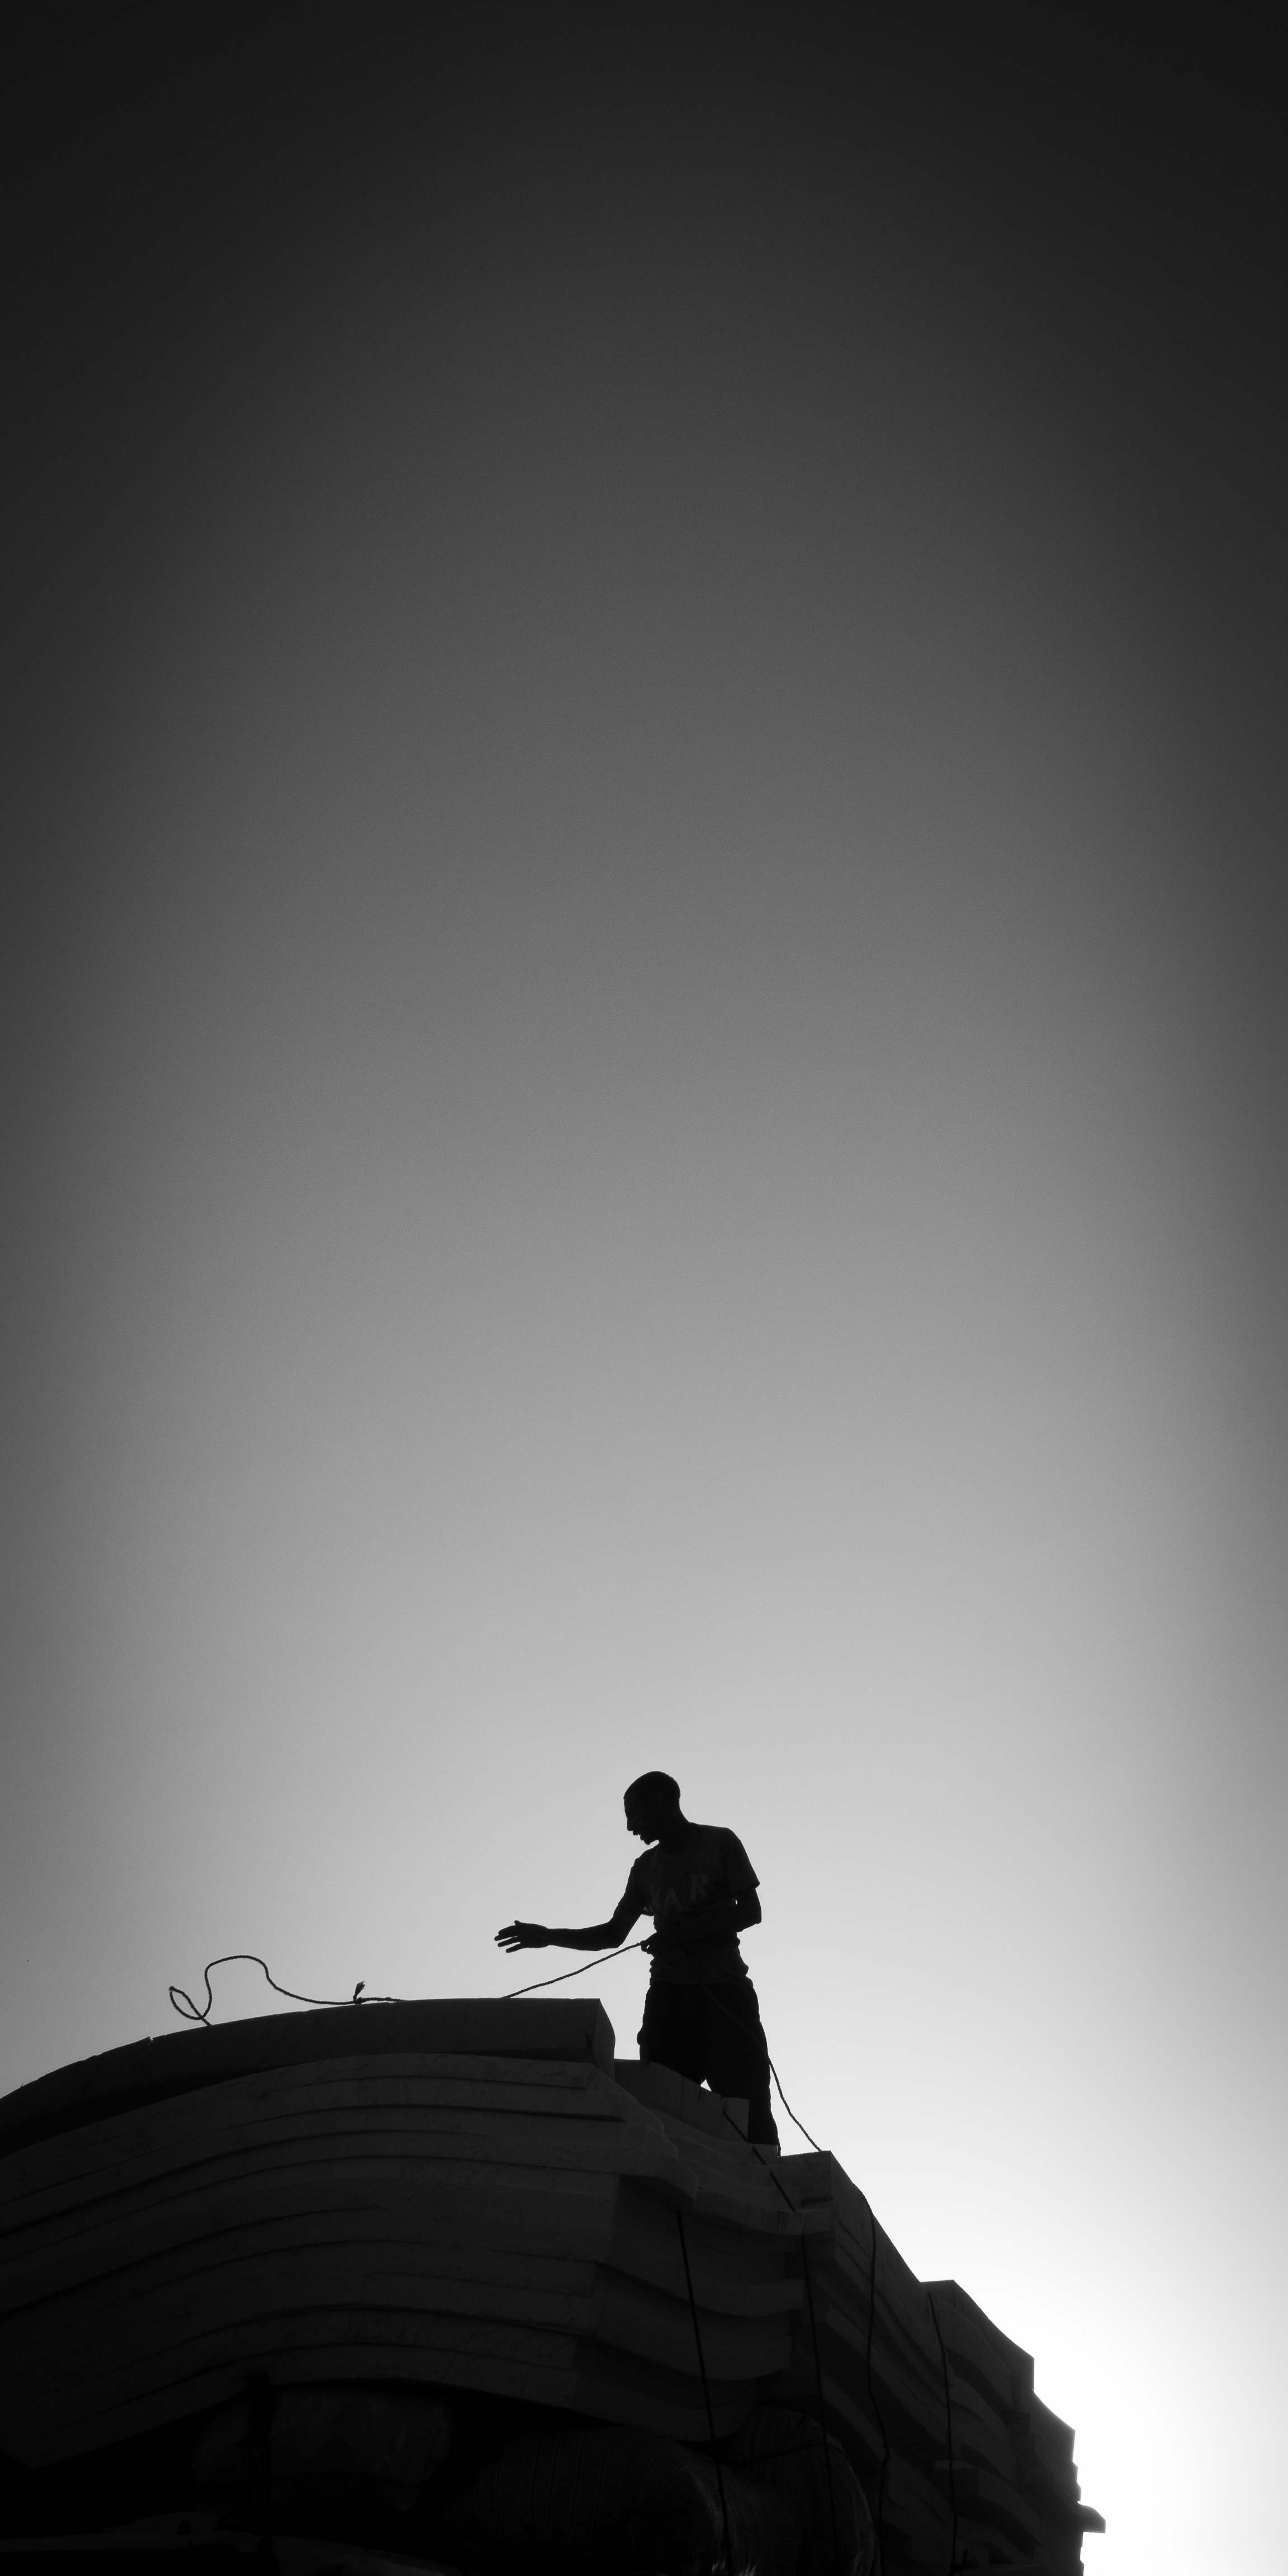
silhouette, light, black and white, sky, white, street, photography, shadow, darkness, black, monochrome, streetphotography, flickr, thomas, olympus, omd, fuji, leica, monochrom, leuthard, hcb, thomasleuthard, monochrome photography, atmosphere of earth